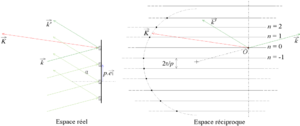
En physique, on utilise souvent des espaces abstraits pour caractériser les phénomènes, ce sont des espaces des phases.